Alessandro Martini

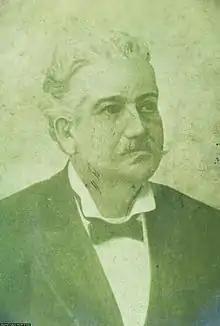
Alessandro Martini

Alessandro Martini (16 May 1812 – 14 March 1905) was an Italian businessman, founder of one of the most important vermouth companies in the world, Martini & Rossi, which produces the Martini vermouth.